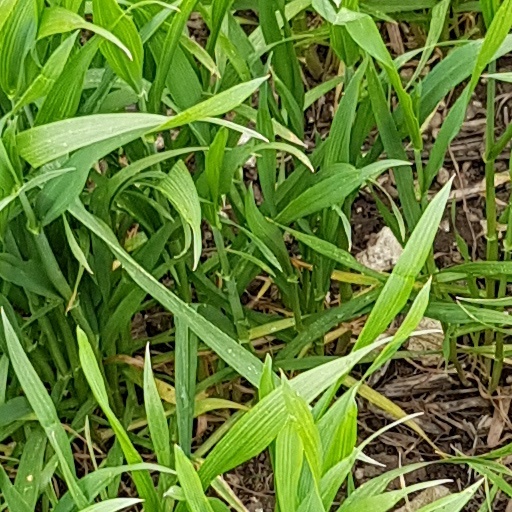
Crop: wheat